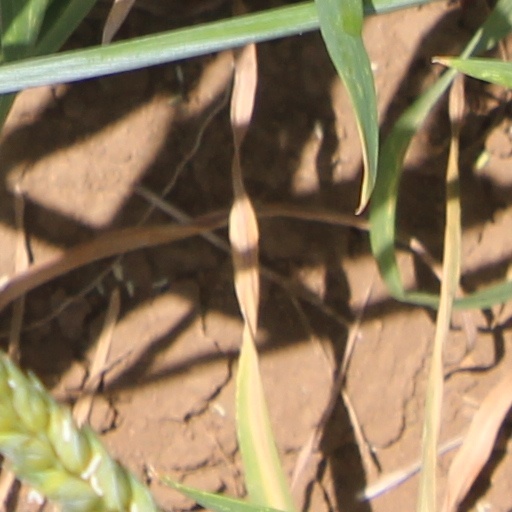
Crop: wheat